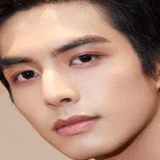
diễn viên Tống Uy Long